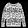
Label: Pullover